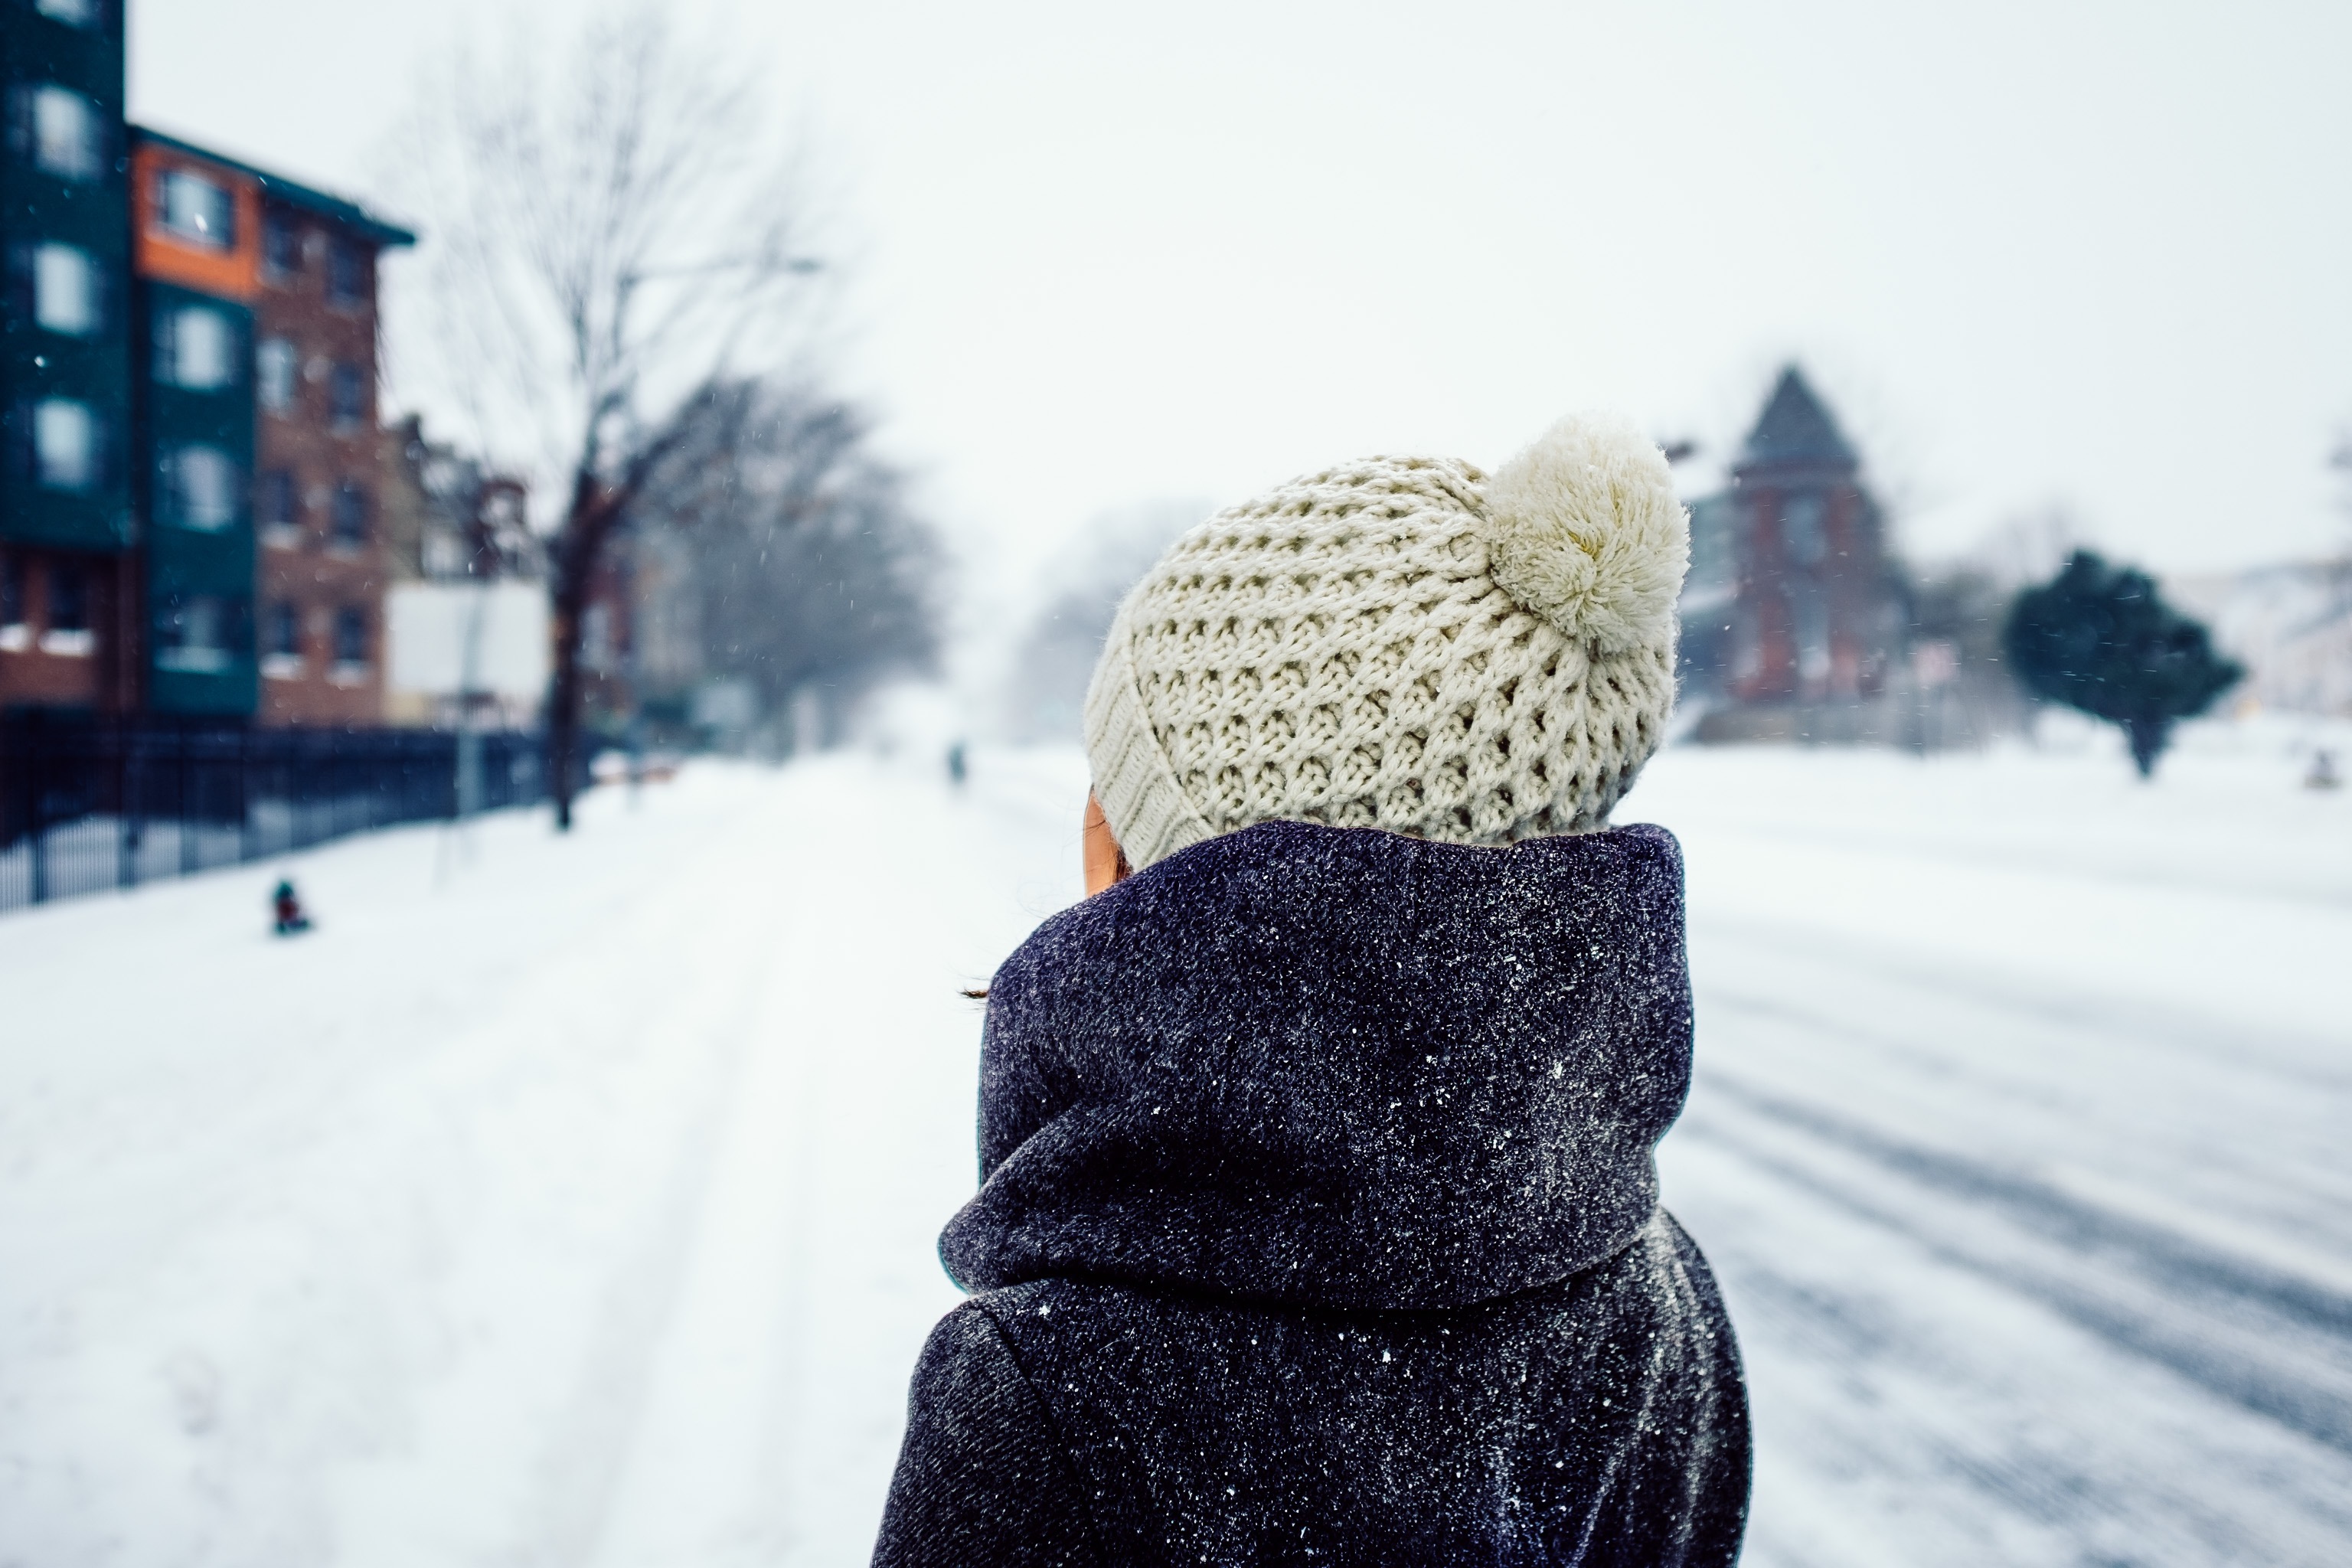
person, snow, cold, winter, weather, season, cap, snapshot, blizzard, freezing, winter clothing, winter storm